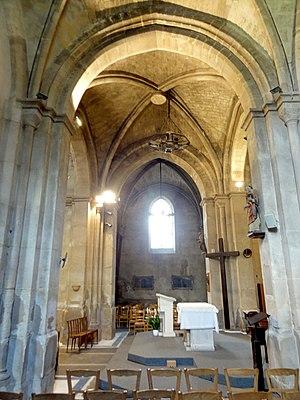
Transept, vue sud-nord.
L'église Saint-Ouen est une église catholique paroissiale située à Saint-Ouen-l'Aumône, dans le Val-d'Oise, en France. Elle succède à une chapelle, qui a été bâtie à la fin du VIIᵉ siècle ou au début du VIIIᵉ siècle pour commémorer le passage du cortège funéraire de saint Ouen vers sa ville épiscopale de Rouen, en 686. La chapelle est reconstruite pendant la première moitié du XIIᵉ siècle dans le style roman. Seul le portail occidental en subsiste. Le reste de la chapelle est reconstruite pour une nouvelle fois à partir de la fin du XIIᵉ, et jusqu'au milieu du XIIIᵉ siècle. Les dimensions sont modestes, car Saint-Ouen de Saint-Ouen-l'Aumône n'est pas encore une paroisse jusqu'à l'achèvement de la chapelle, qui devient alors église paroissiale. La nef et les bas-côtés sont voûtés d'ogives pendant la première moitié du XVIᵉ siècle dans le style gothique flamboyant. Les chapelles au nord et au sud de la façade paraissent aussi flamboyantes, mais ne datent que du XIXᵉ siècle.